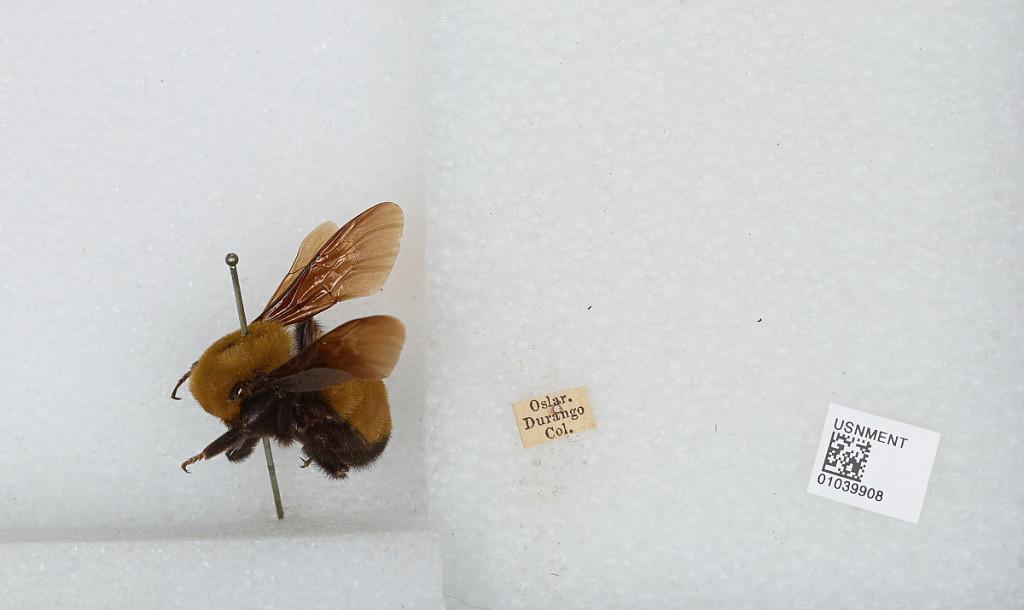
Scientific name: Bombus (Bombus) nevadensis Cresson
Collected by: Oslar
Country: United States
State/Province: Colorado
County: La Plata
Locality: Durango
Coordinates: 37.2753, -107.88